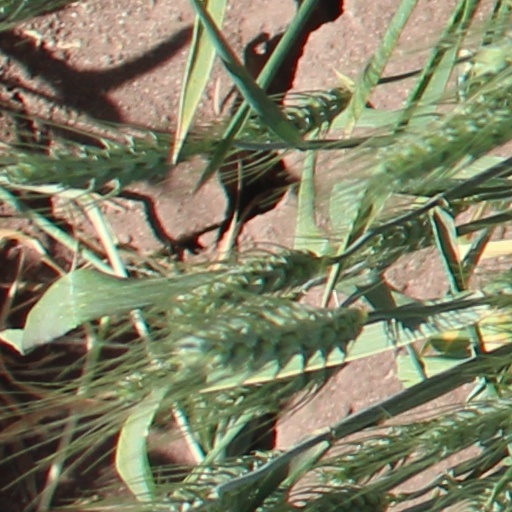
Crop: wheat